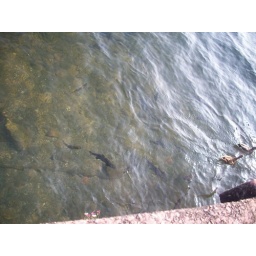
Some fish and ducks in the lake